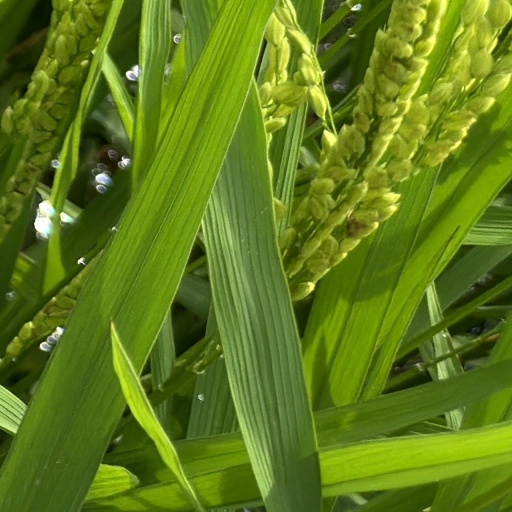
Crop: rice